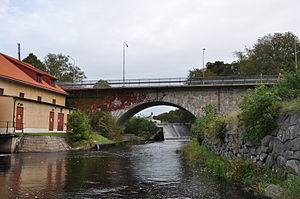
Lyckebyån
Bro over Lyckebyån ved vandmøllen Kronokvarnen
Lyckebyån er en omkring 90 km lang å, der løber gennem den sydøstlige og østlige Småland og Blekinge. Åen udmunder i Østersøen ved Lyckeby i Karlskrona kommun. Afvandingsområdet er på ca. 811 km² og består hovedsageligt af skov.